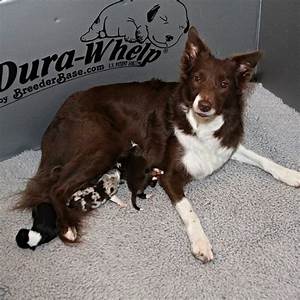
Label: dog